Nigeria

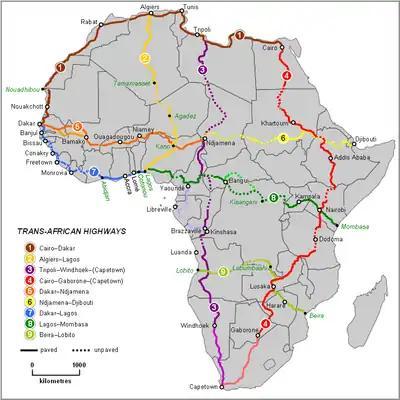

The Nigerian telecommunications market is one of the fastest-growing in the world, with major emerging market operators (like MTN, 9mobile, Airtel and Globacom) basing their largest and most profitable centres in the country. Nigeria's ICT sector has experienced much growth, representing 10% of the nation's GDP in 2018 as compared to just 1% in 2001. Lagos is regarded as one of the largest technology hubs in Africa with its thriving tech ecosystem. According to a survey by the GSM Association, 92% of adult Nigerian men and 88% of women owned a mobile phone. Using various measures including but not limited to illegal arrest, taking down of websites, passport seizures, and restricted access to bank accounts, the Nigerian government is punishing citizens for expressing themselves on the internet and working to stifle internet freedom.